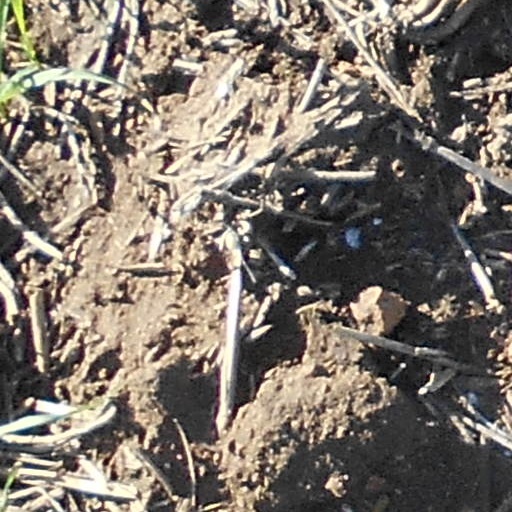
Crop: wheat